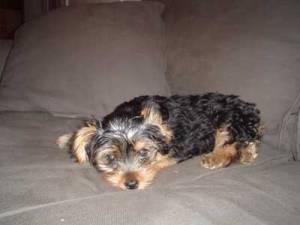
yorkshire terrier